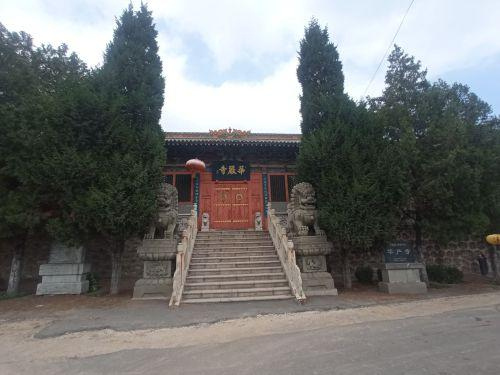
地标名称：华严寺
所在城市：吕梁市·柳林县